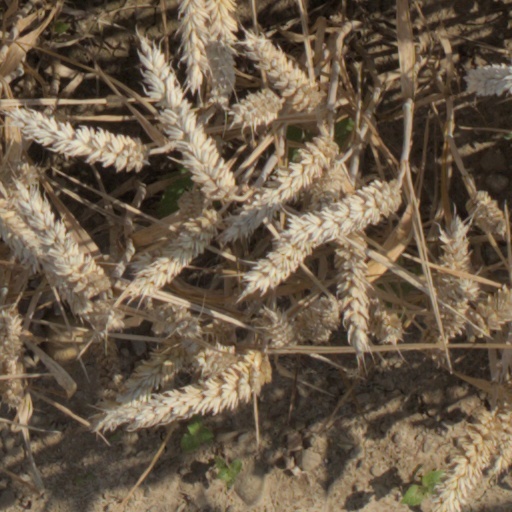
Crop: wheat